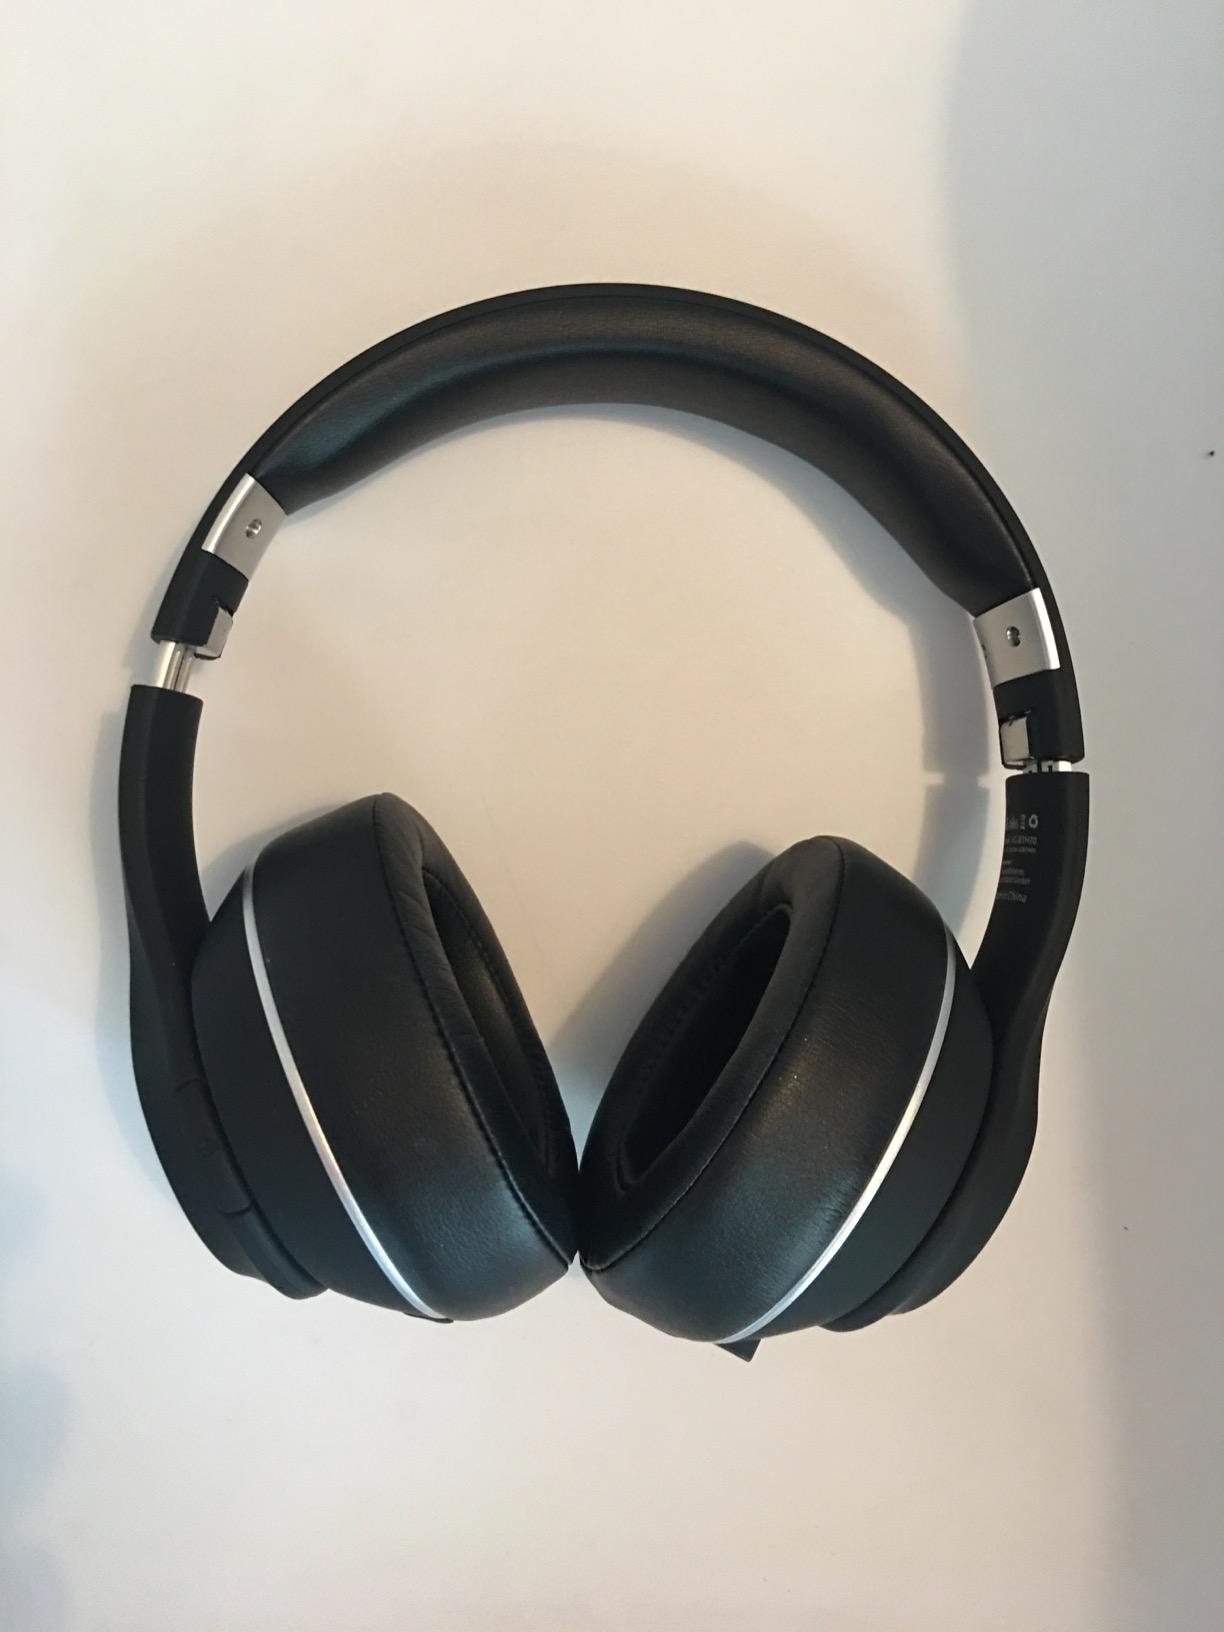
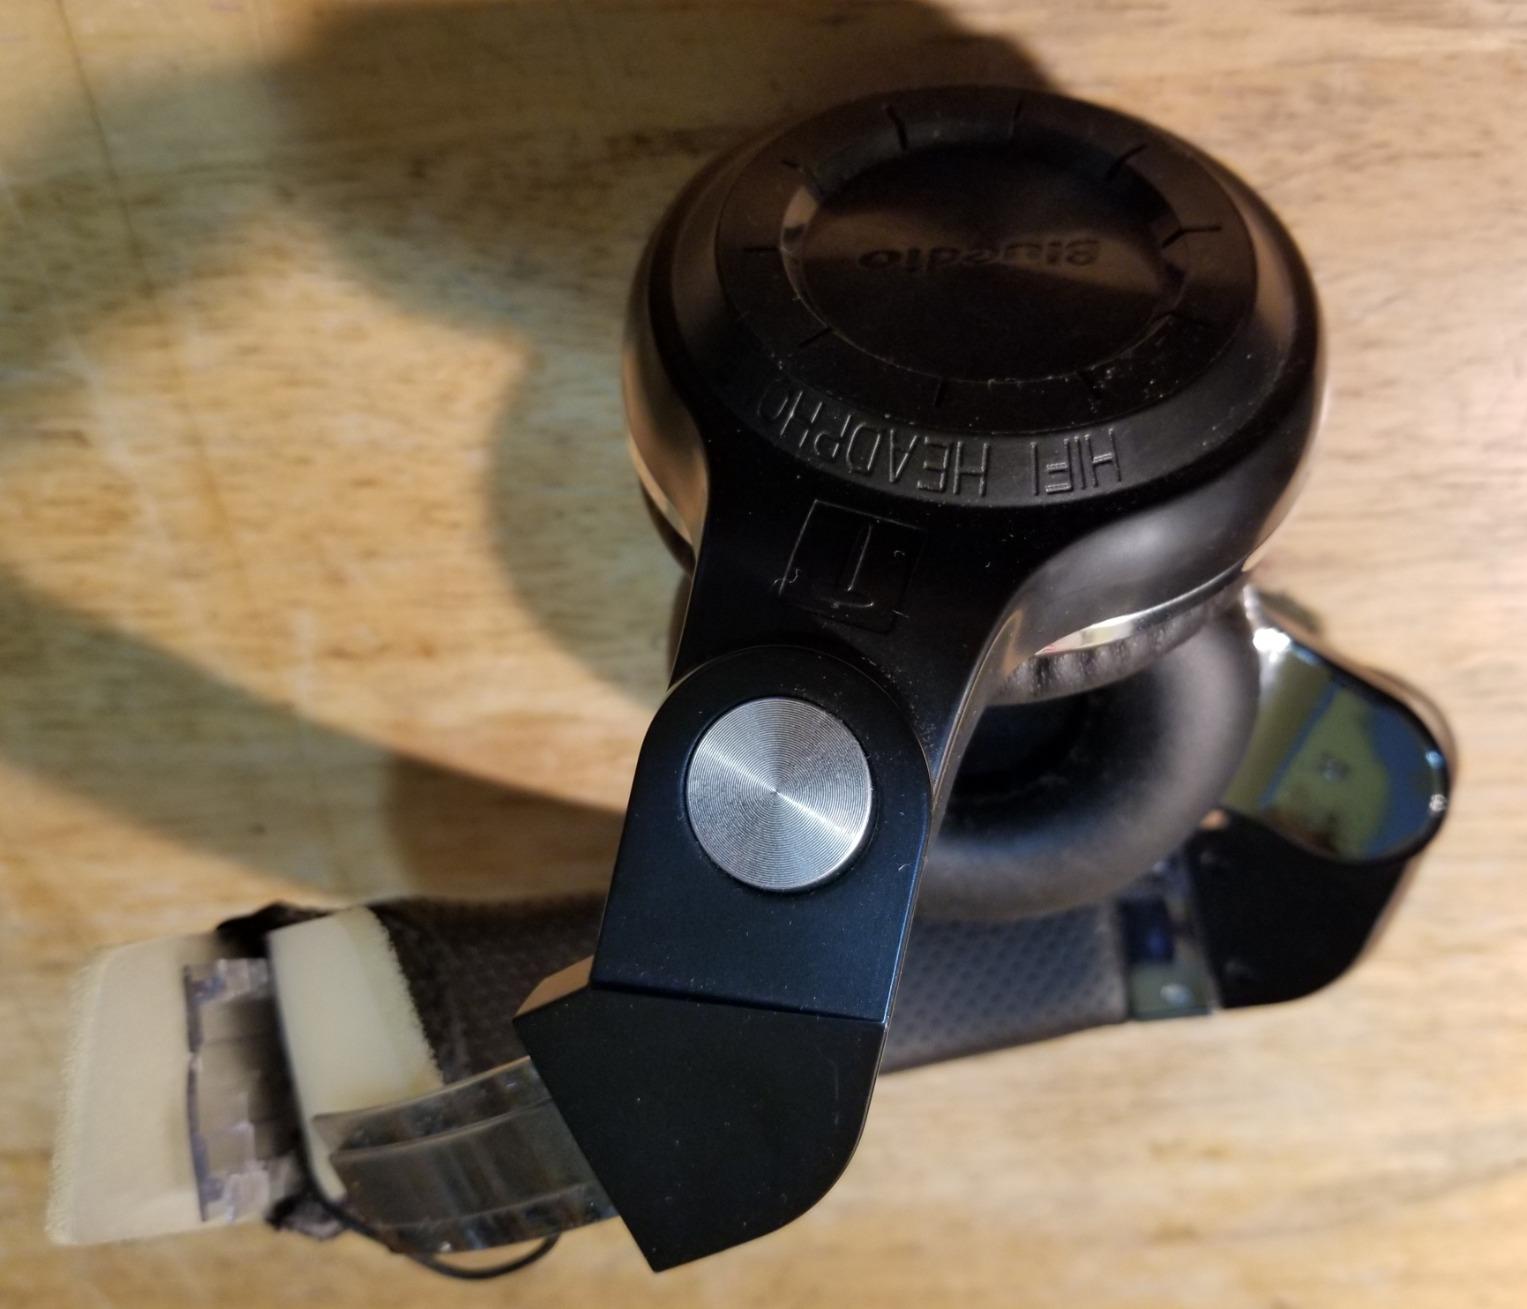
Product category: headphones
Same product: no